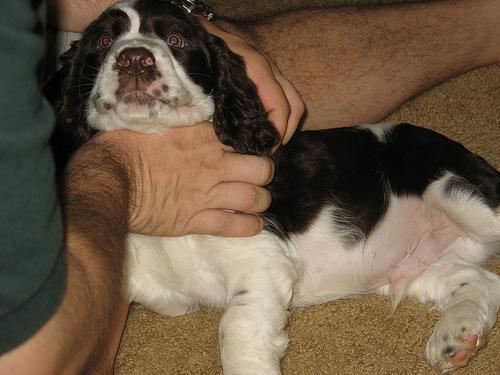
English_springer